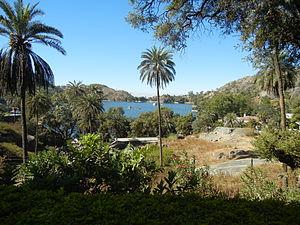
Le sanctuaire de la vie sauvage de Mount Abu est situé dans l'État du Rajasthan en Inde.